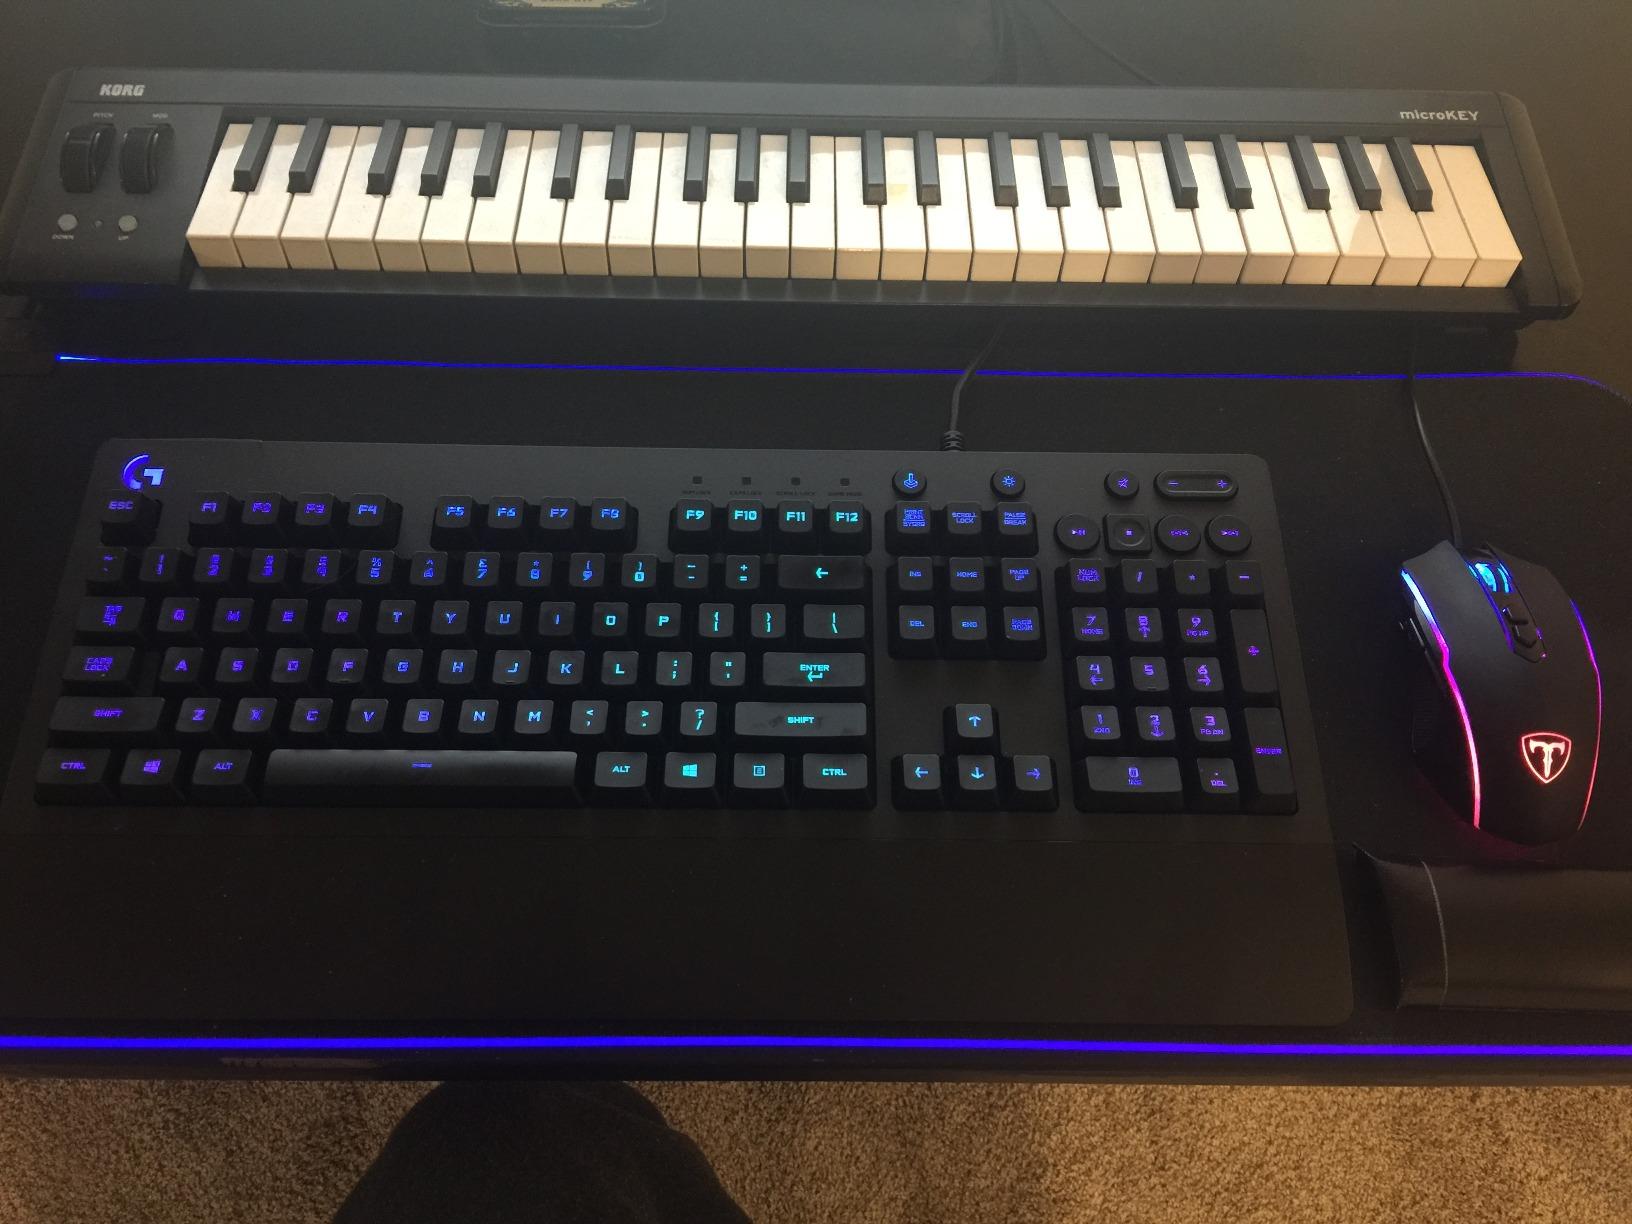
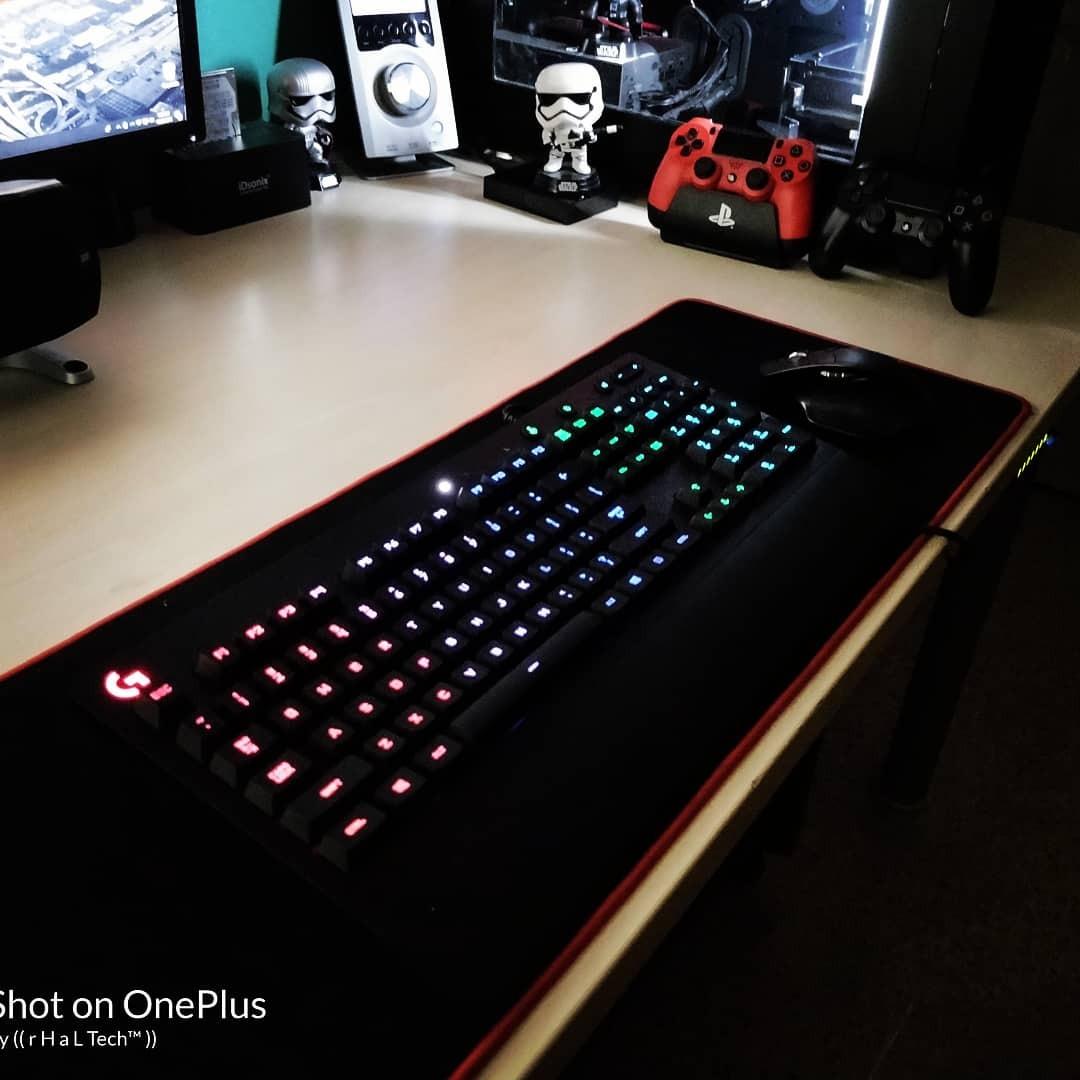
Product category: keyboard
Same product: yes